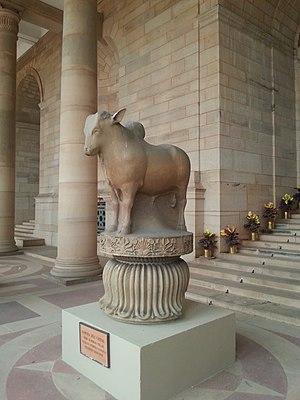
Rashtrapati Bhavan, prononciation : « rásh-tra-pa-ti bha-van », situé à l'extrémité ouest du Rajpath à New Delhi, est la résidence officielle du président de l'Inde. Le bâtiment de 340 pièces a été construit de 1912 à 1929 pour le vice-roi des Indes pendant la colonisation britannique, lors du déplacement de la capitale coloniale de Calcutta à New Delhi, en Inde.